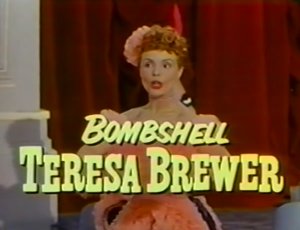
Teresa Brewer
Teresa Brewer i traileren for filmen Those Redheads From Seattle (1953)
Teresa Brewer egtl. Theresa Breuer var en amerikansk pop- og jazz-sangerinde, der havde sin storhedstid i 1950'erne.